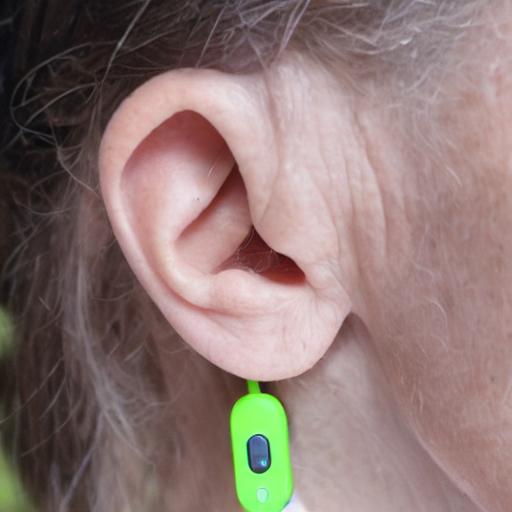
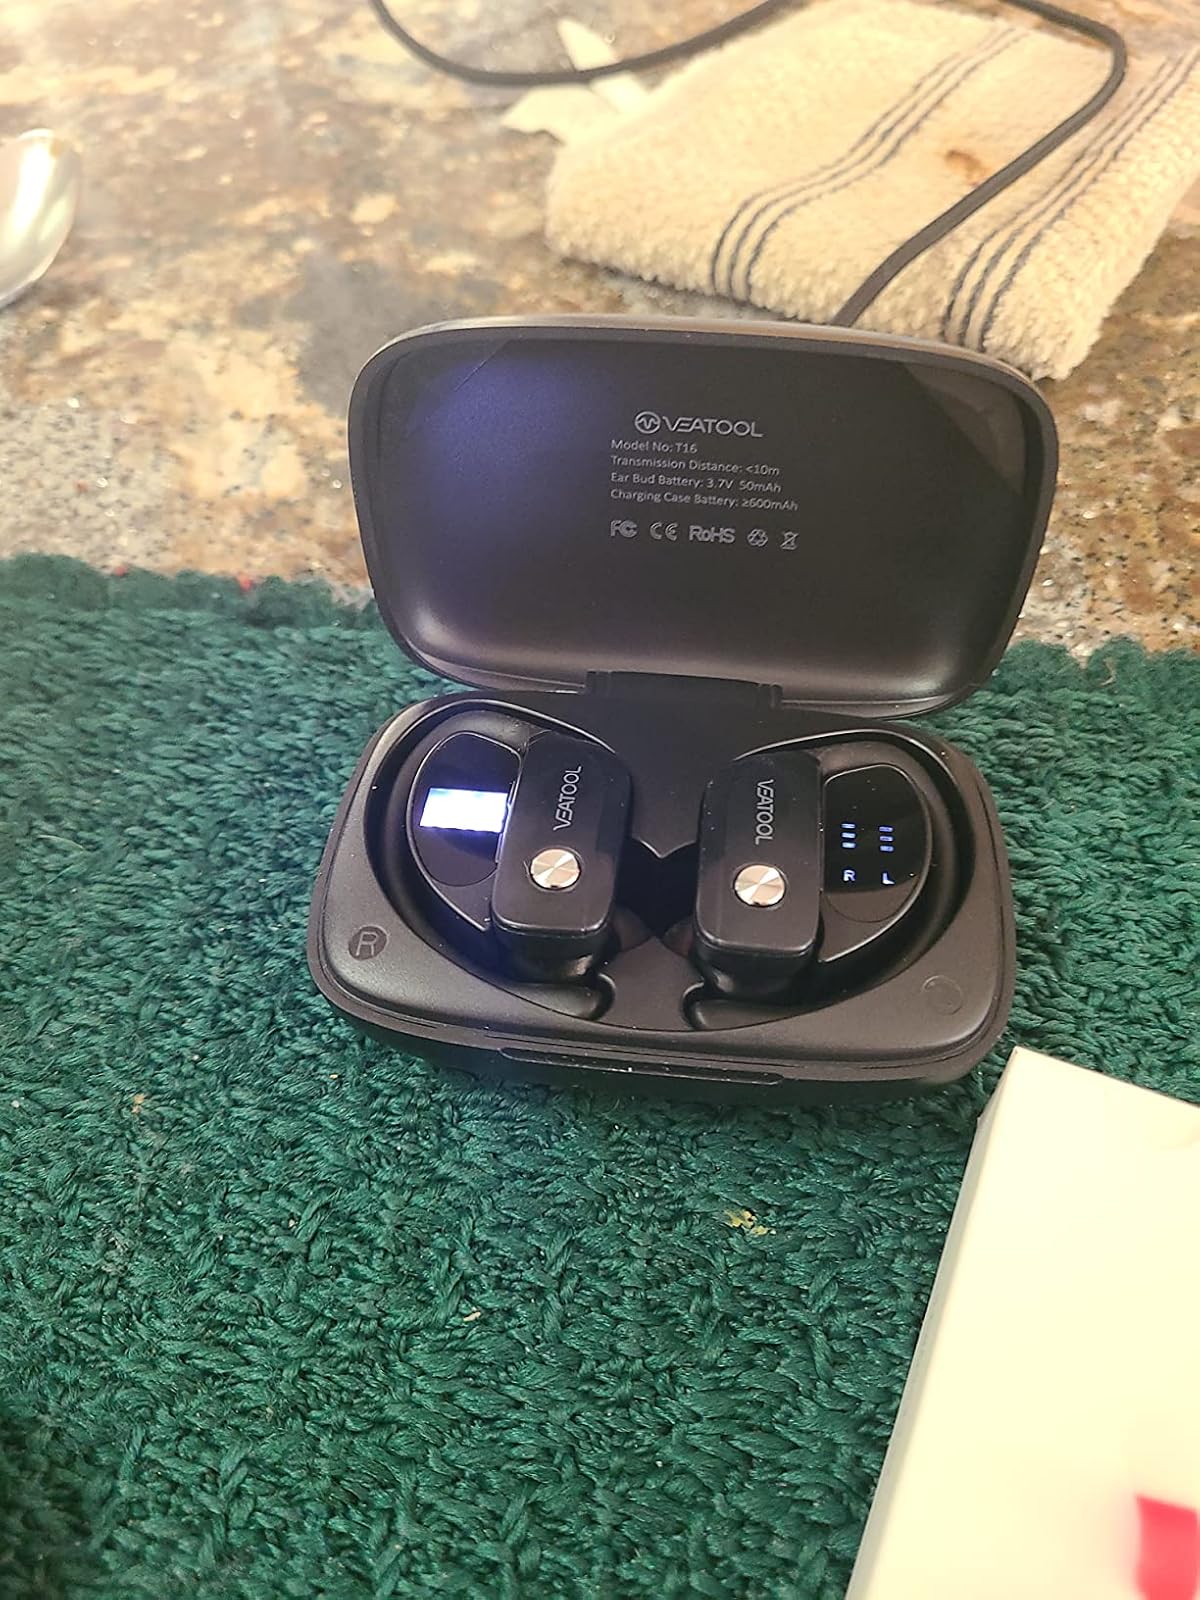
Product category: earbuds
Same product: no